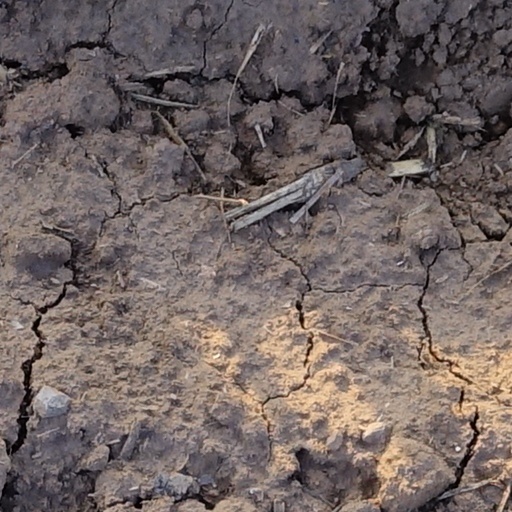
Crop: wheat